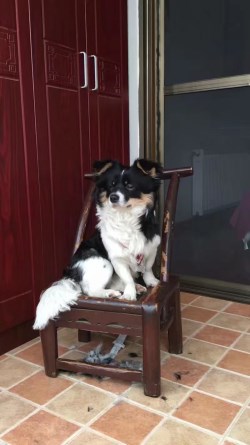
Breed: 806-n000129-papillon